Kate Remembered

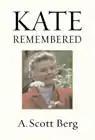

Kate Remembered is a book released on July 11, 2003 by A. Scott Berg, which tells the story, life, and his experiences with actress Katharine Hepburn. The book was released 12 days after Hepburn's death at 96 on June 29. The book received mixed reviews.